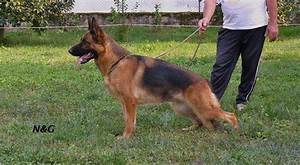
Label: cane